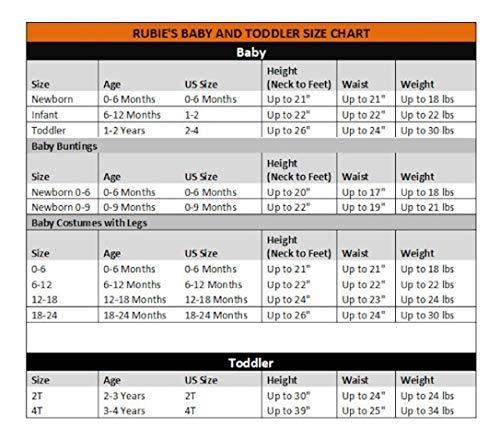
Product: Rubie's Costume Star Wars VII: The Force Awakens BB-8 Costume, Multicolor, 4T
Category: Toys & Games | Dress Up & Pretend Play | Costumes
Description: Star Wars VII: the force Awakens BB-8 costume.
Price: $16.44
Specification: ProductDimensions:11x3x17inches|ItemWeight:7ounces|ShippingWeight:8.2ounces(Viewshippingratesandpolicies)|DomesticShipping:ItemcanbeshippedwithinU.S.|InternationalShipping:ThisitemcanbeshippedtoselectcountriesoutsideoftheU.S.LearnMore|ASIN:B01D8Z4G1C|Itemmodelnumber:510190|Manufacturerrecommendedage:24months-4years